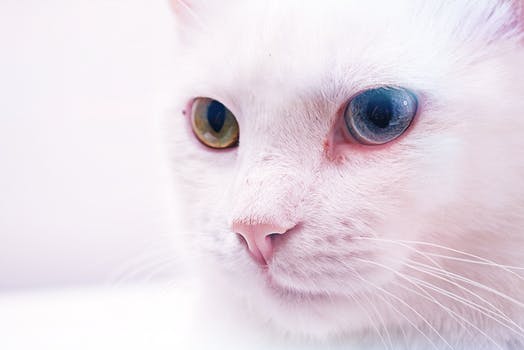
Label: No Watermark